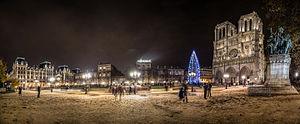
Cathédrale Notre-Dame This building is indexed in the Base Mérimée, a database of architectural heritage maintained by the French Ministry of Culture,